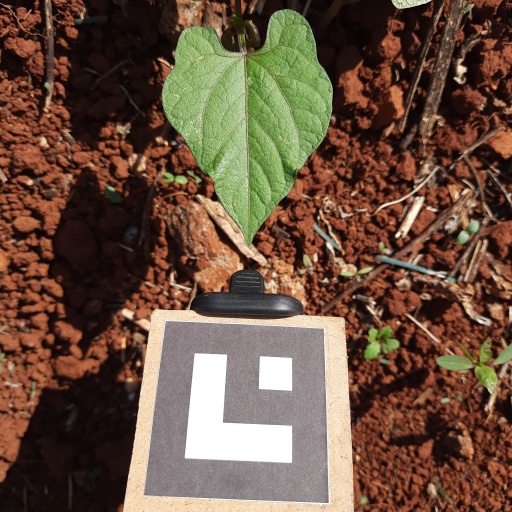
Observations: wavy surface, no eating holes, under sunlight